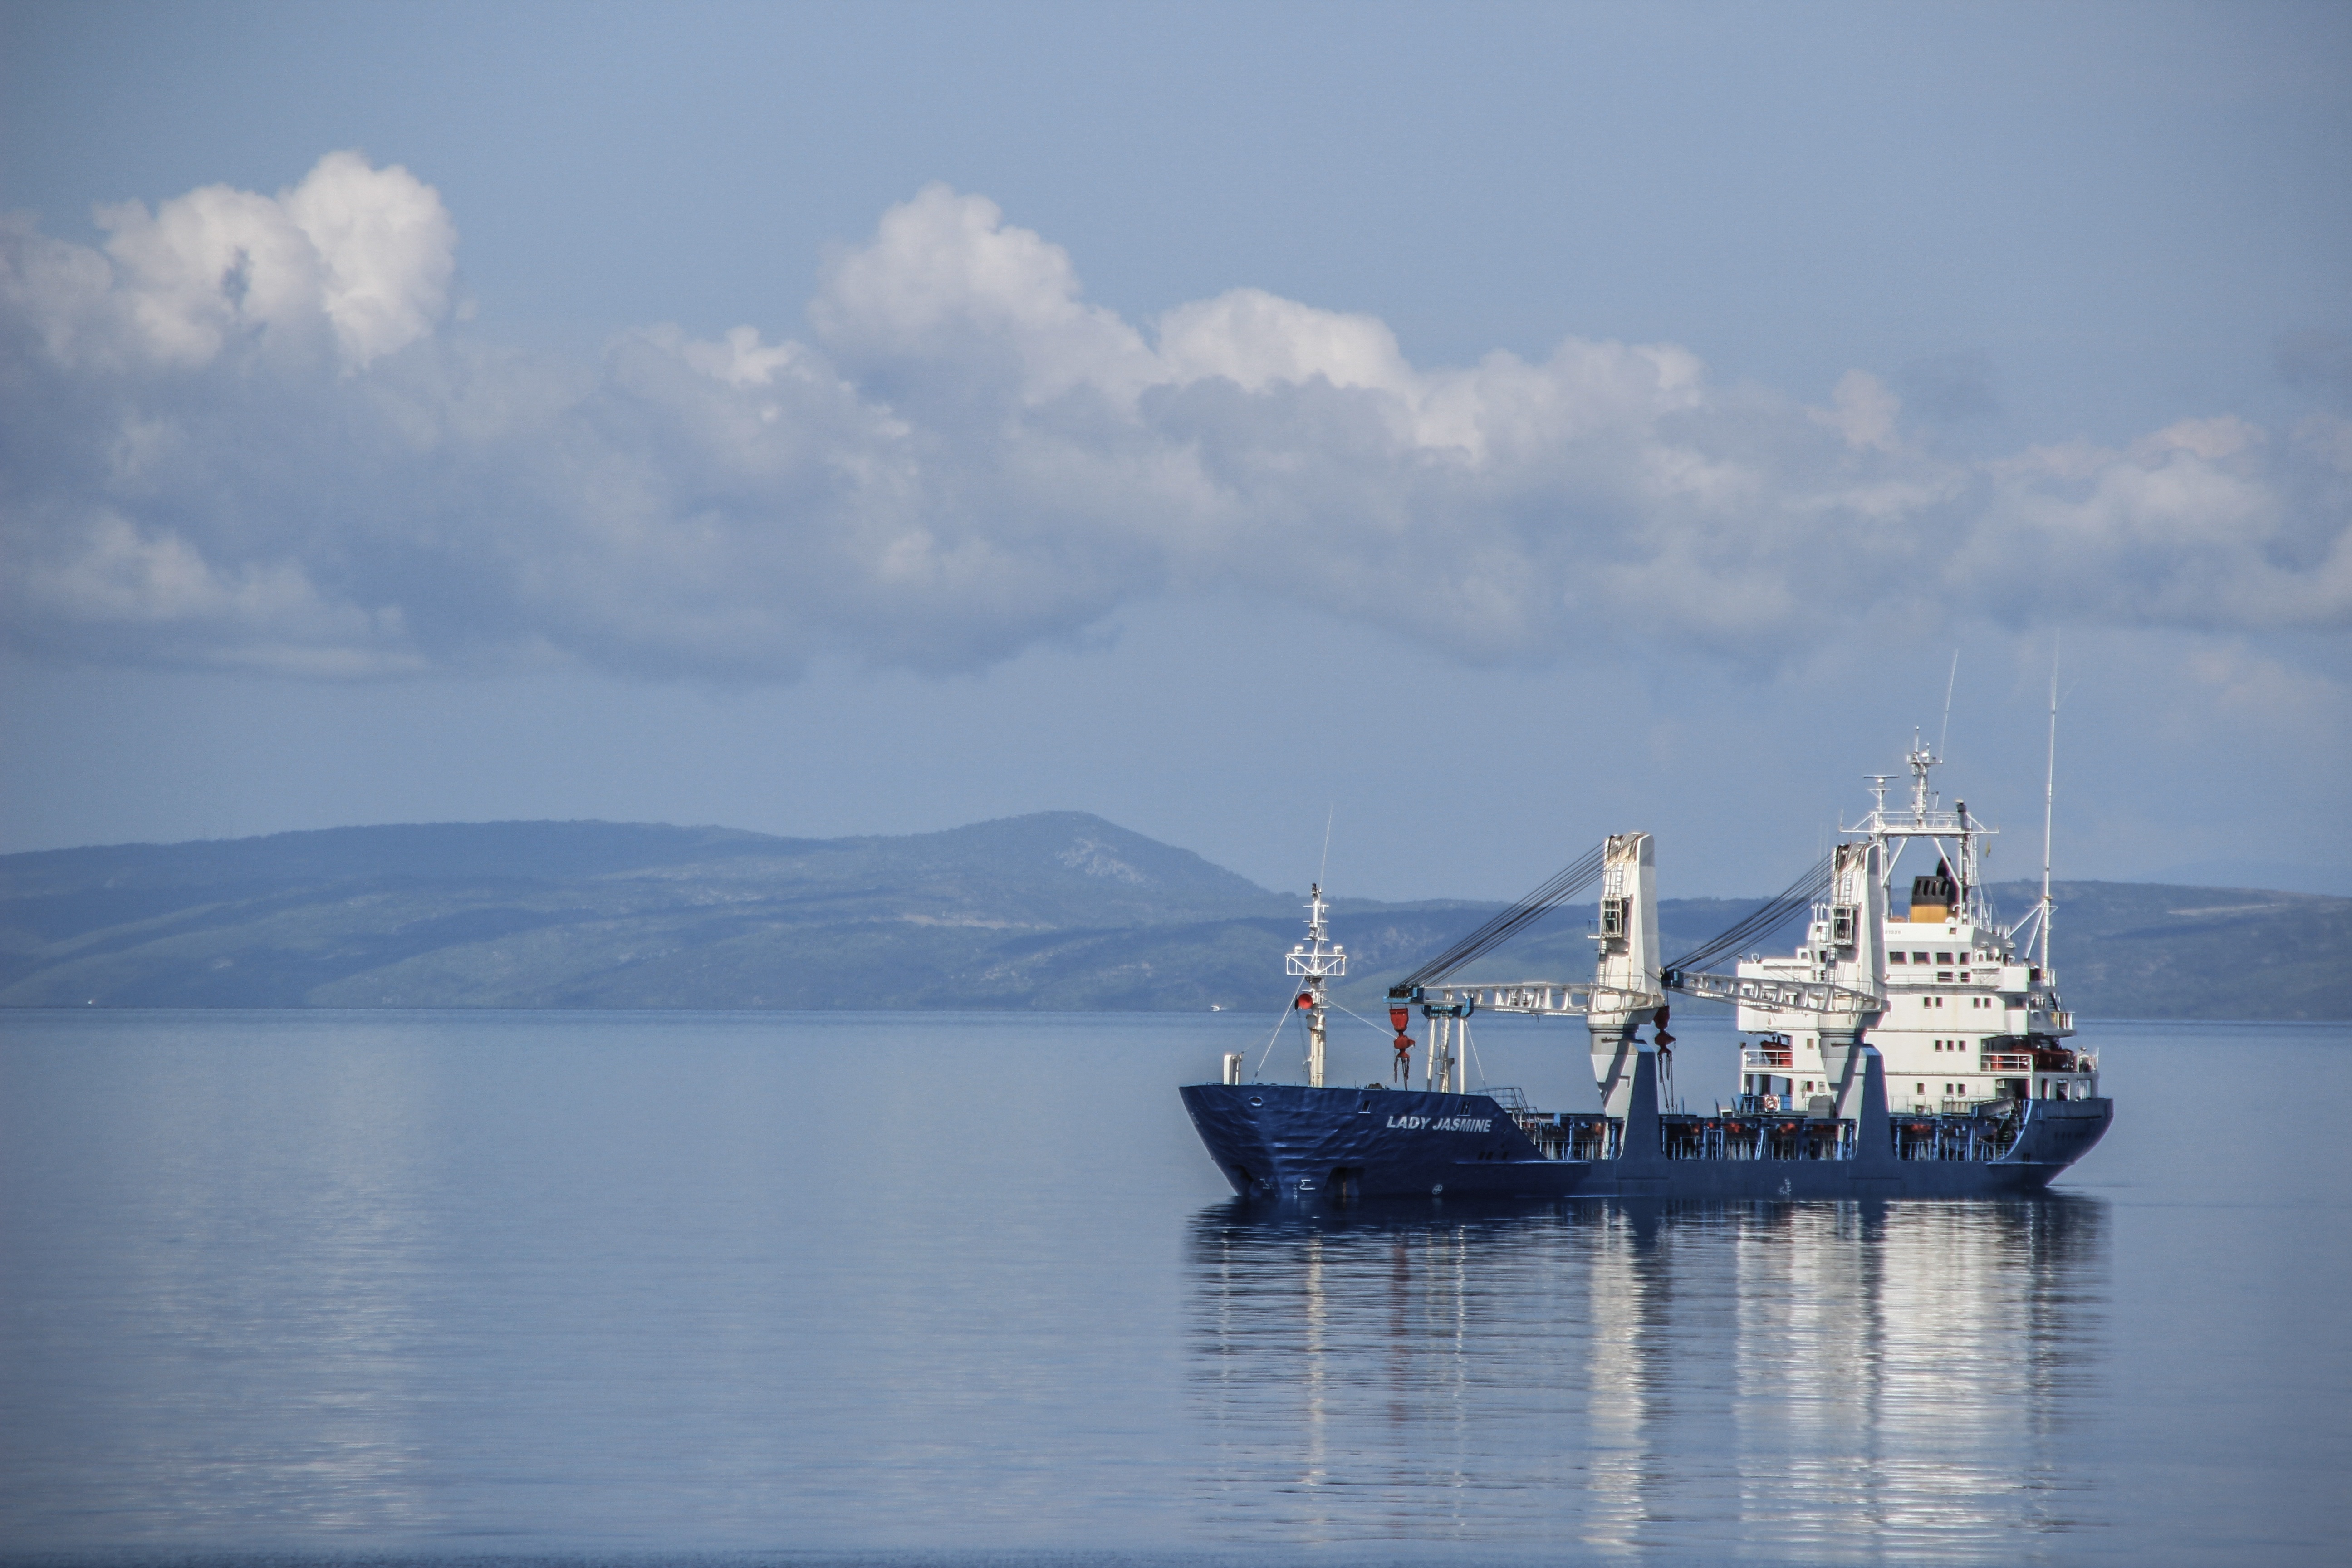
sea, coast, water, nature, ocean, horizon, sky, wood, sun, boat, lake, ship, smoke, photo, summer, rust, reflection, vehicle, lens, bay, harbor, blue, marina, arctic, colorful, painting, blue sky, vela, ferry, waves, clouds, colors, relaxation, boats, ships, motor, sails, watercraft, porto, objective, fishing vessel, passenger ship, the framework, motor vessel